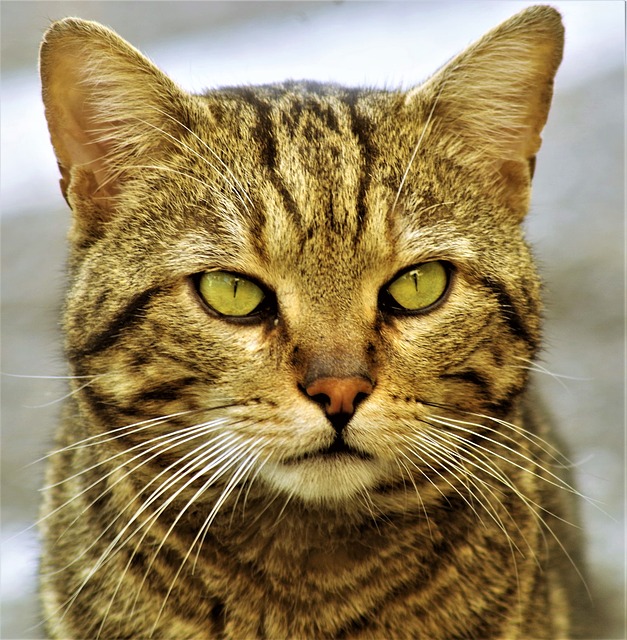
Label: cat